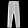
Label: Trouser